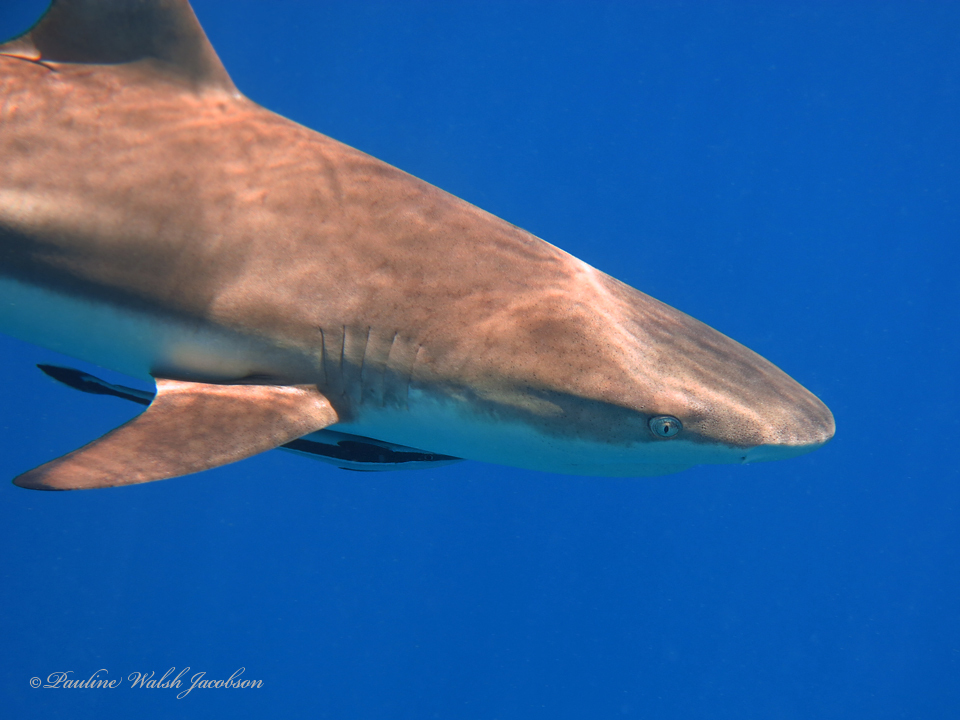
Carcharhinus melanopterus (Blacktip Reef Shark)